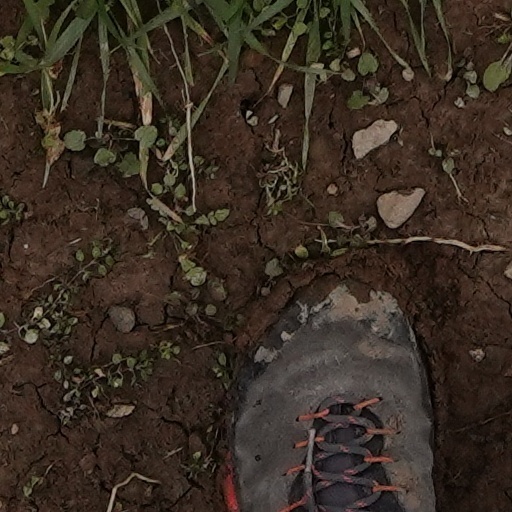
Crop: wheat